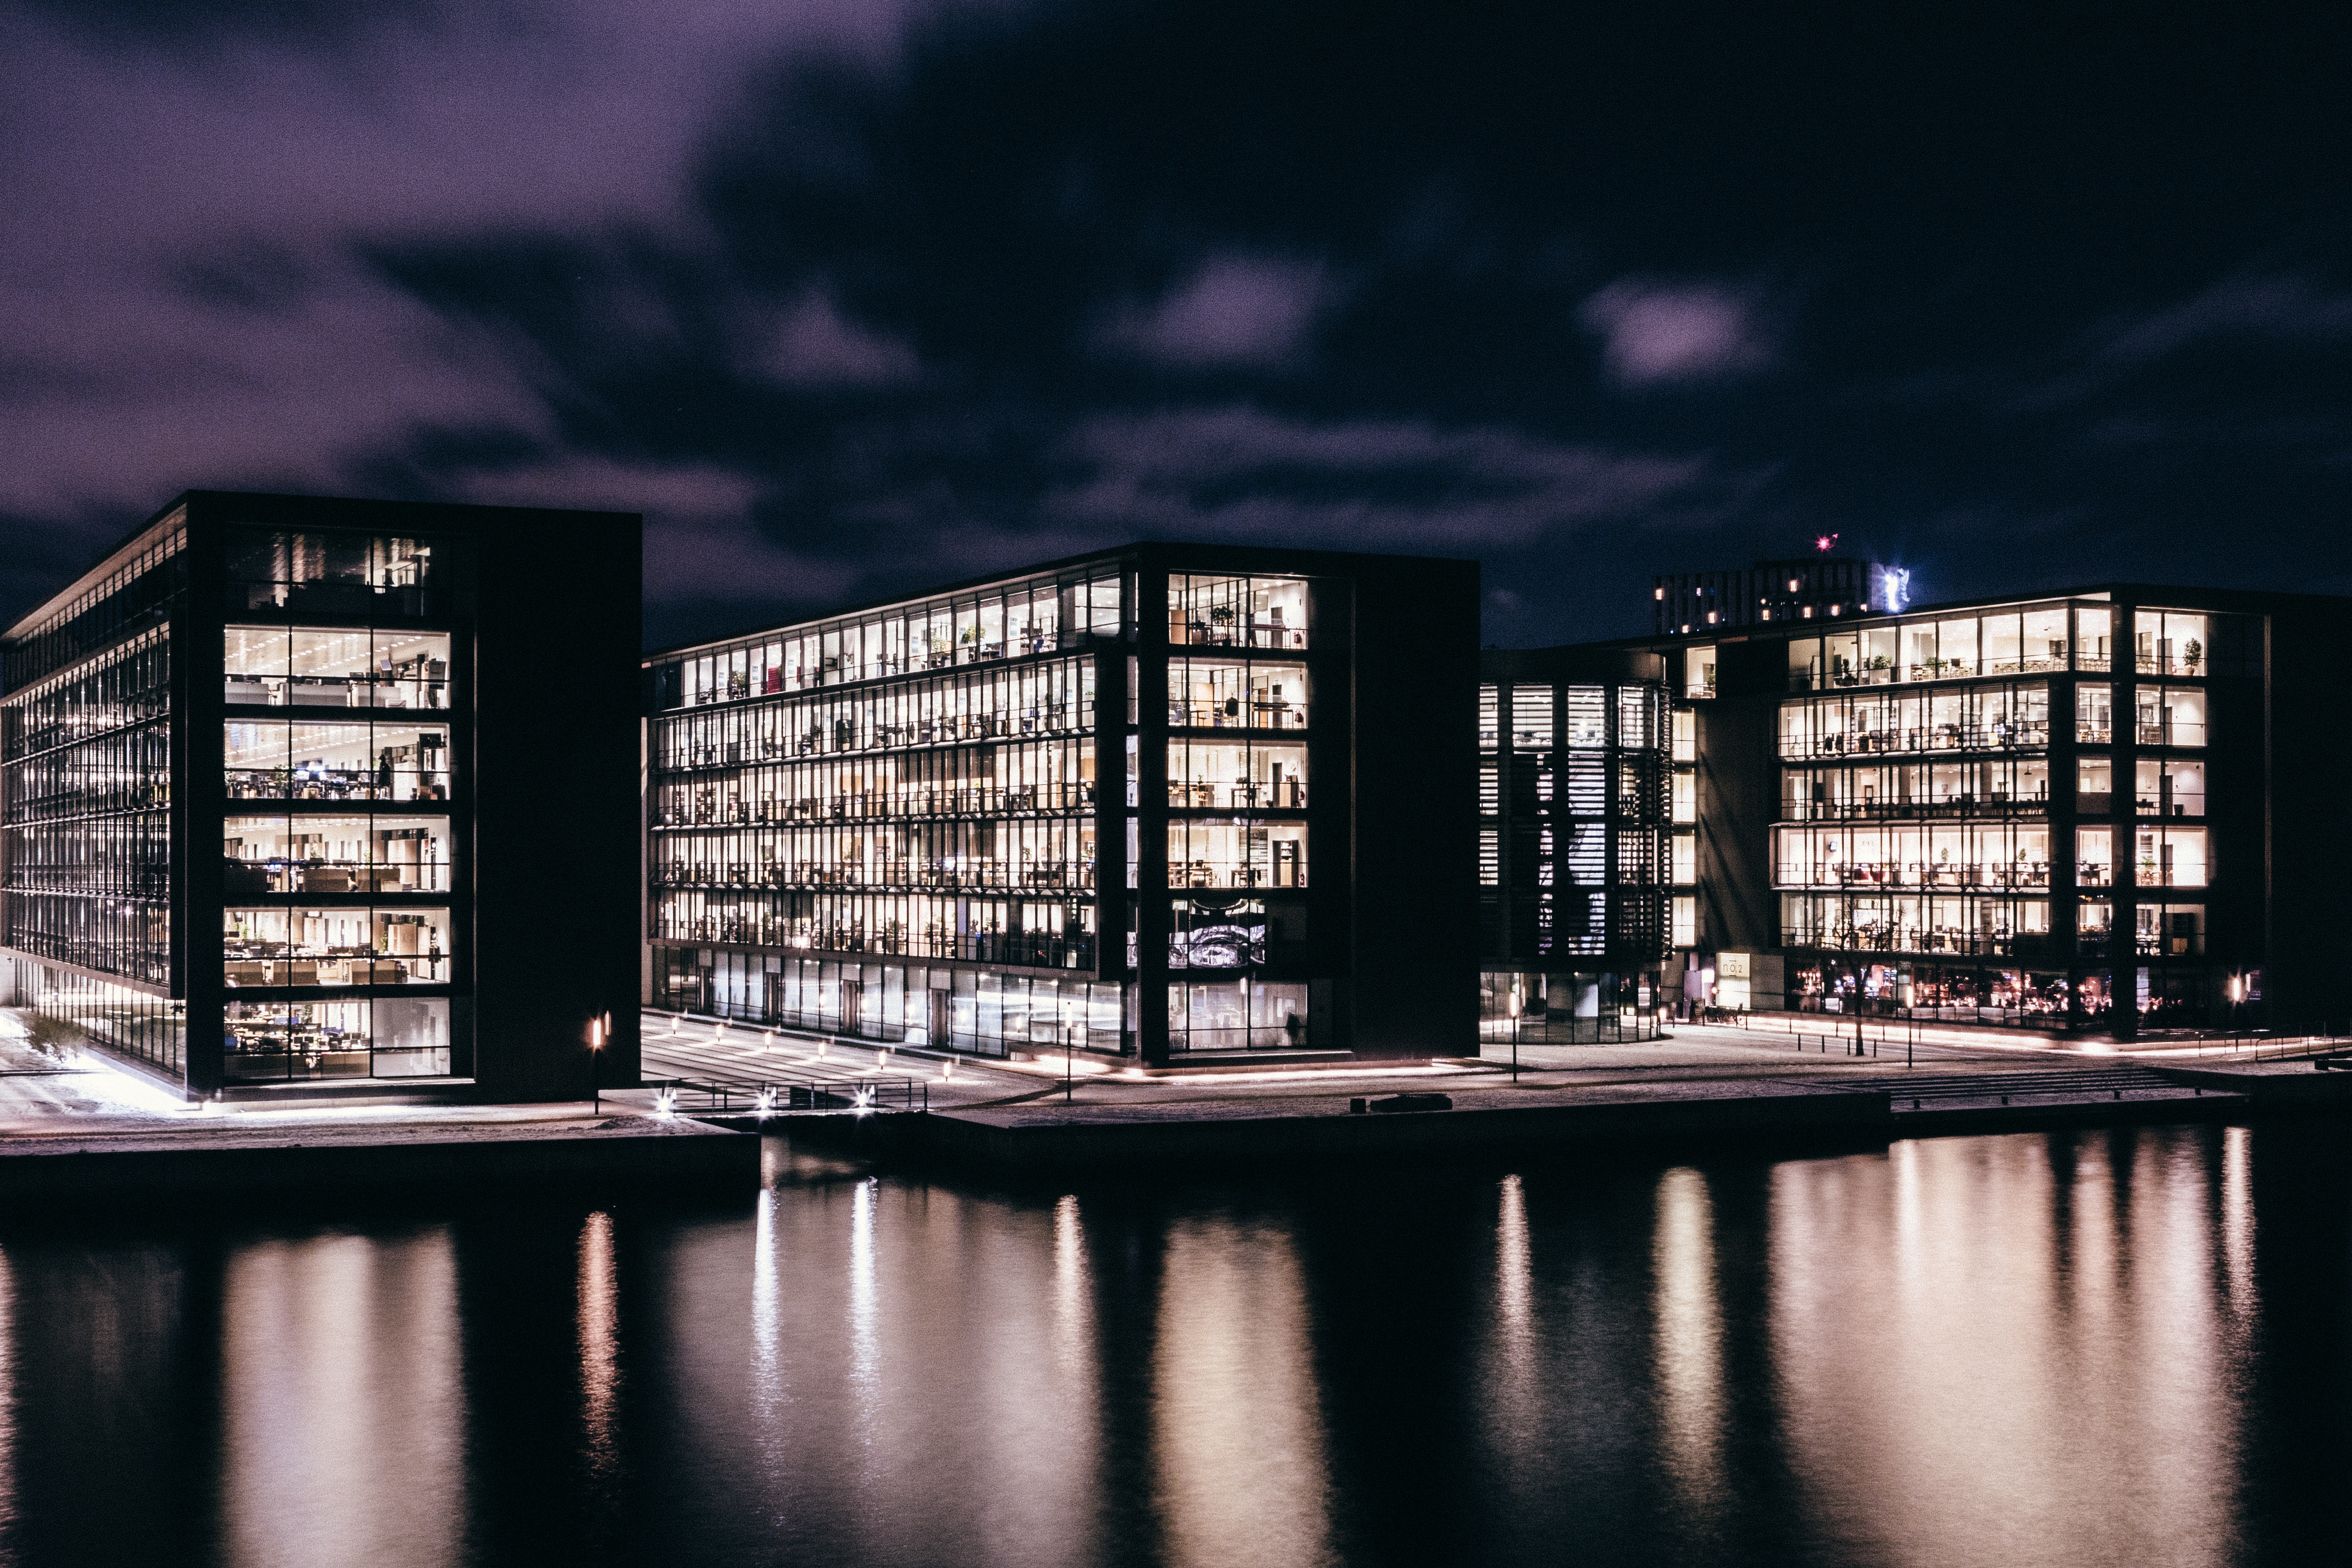
light, architecture, skyline, night, city, cityscape, dusk, evening, reflection, darkness, monochrome, tower block, metropolis, urban area